No. 7 (South African) Wing

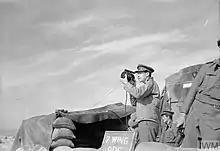
Lt.Col. A C Bosman, 'sweep leader' (Wing Commander Flying) of No. 7 SAAF Wing, signals by Aldis lamp to pilot coming in to land at Trigno landing ground, Italy.

No. 7 Wing (SAAF) was a South African Airforce fighter-bomber air wing during World War II. The Wing served in the Western Desert and Italian campaigns. By the end of the North African campaign in May 1943, SAAF No 7 Wing, comprising 2, 4 & 5 Squadrons, was considered the best dive bomber formation in the world.